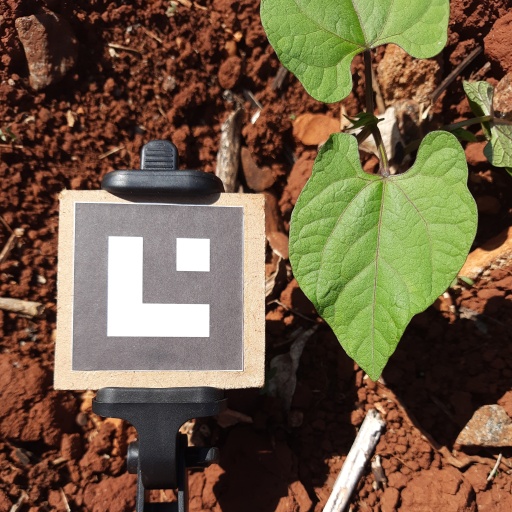
Observations: wavy surface, no eating holes, under sunlight